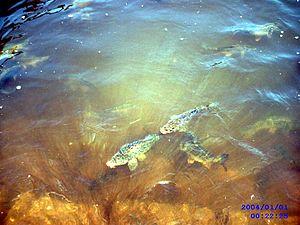
Fontenoy-le-Château est une commune française de Lorraine, située dans le département des Vosges, en région Grand Est. Elle appartient à la communauté d'agglomération d'Épinal.